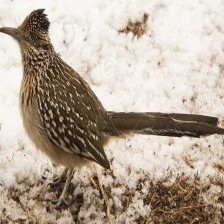
Species: ROADRUNNER
Scientific name: GEOCOCCYX